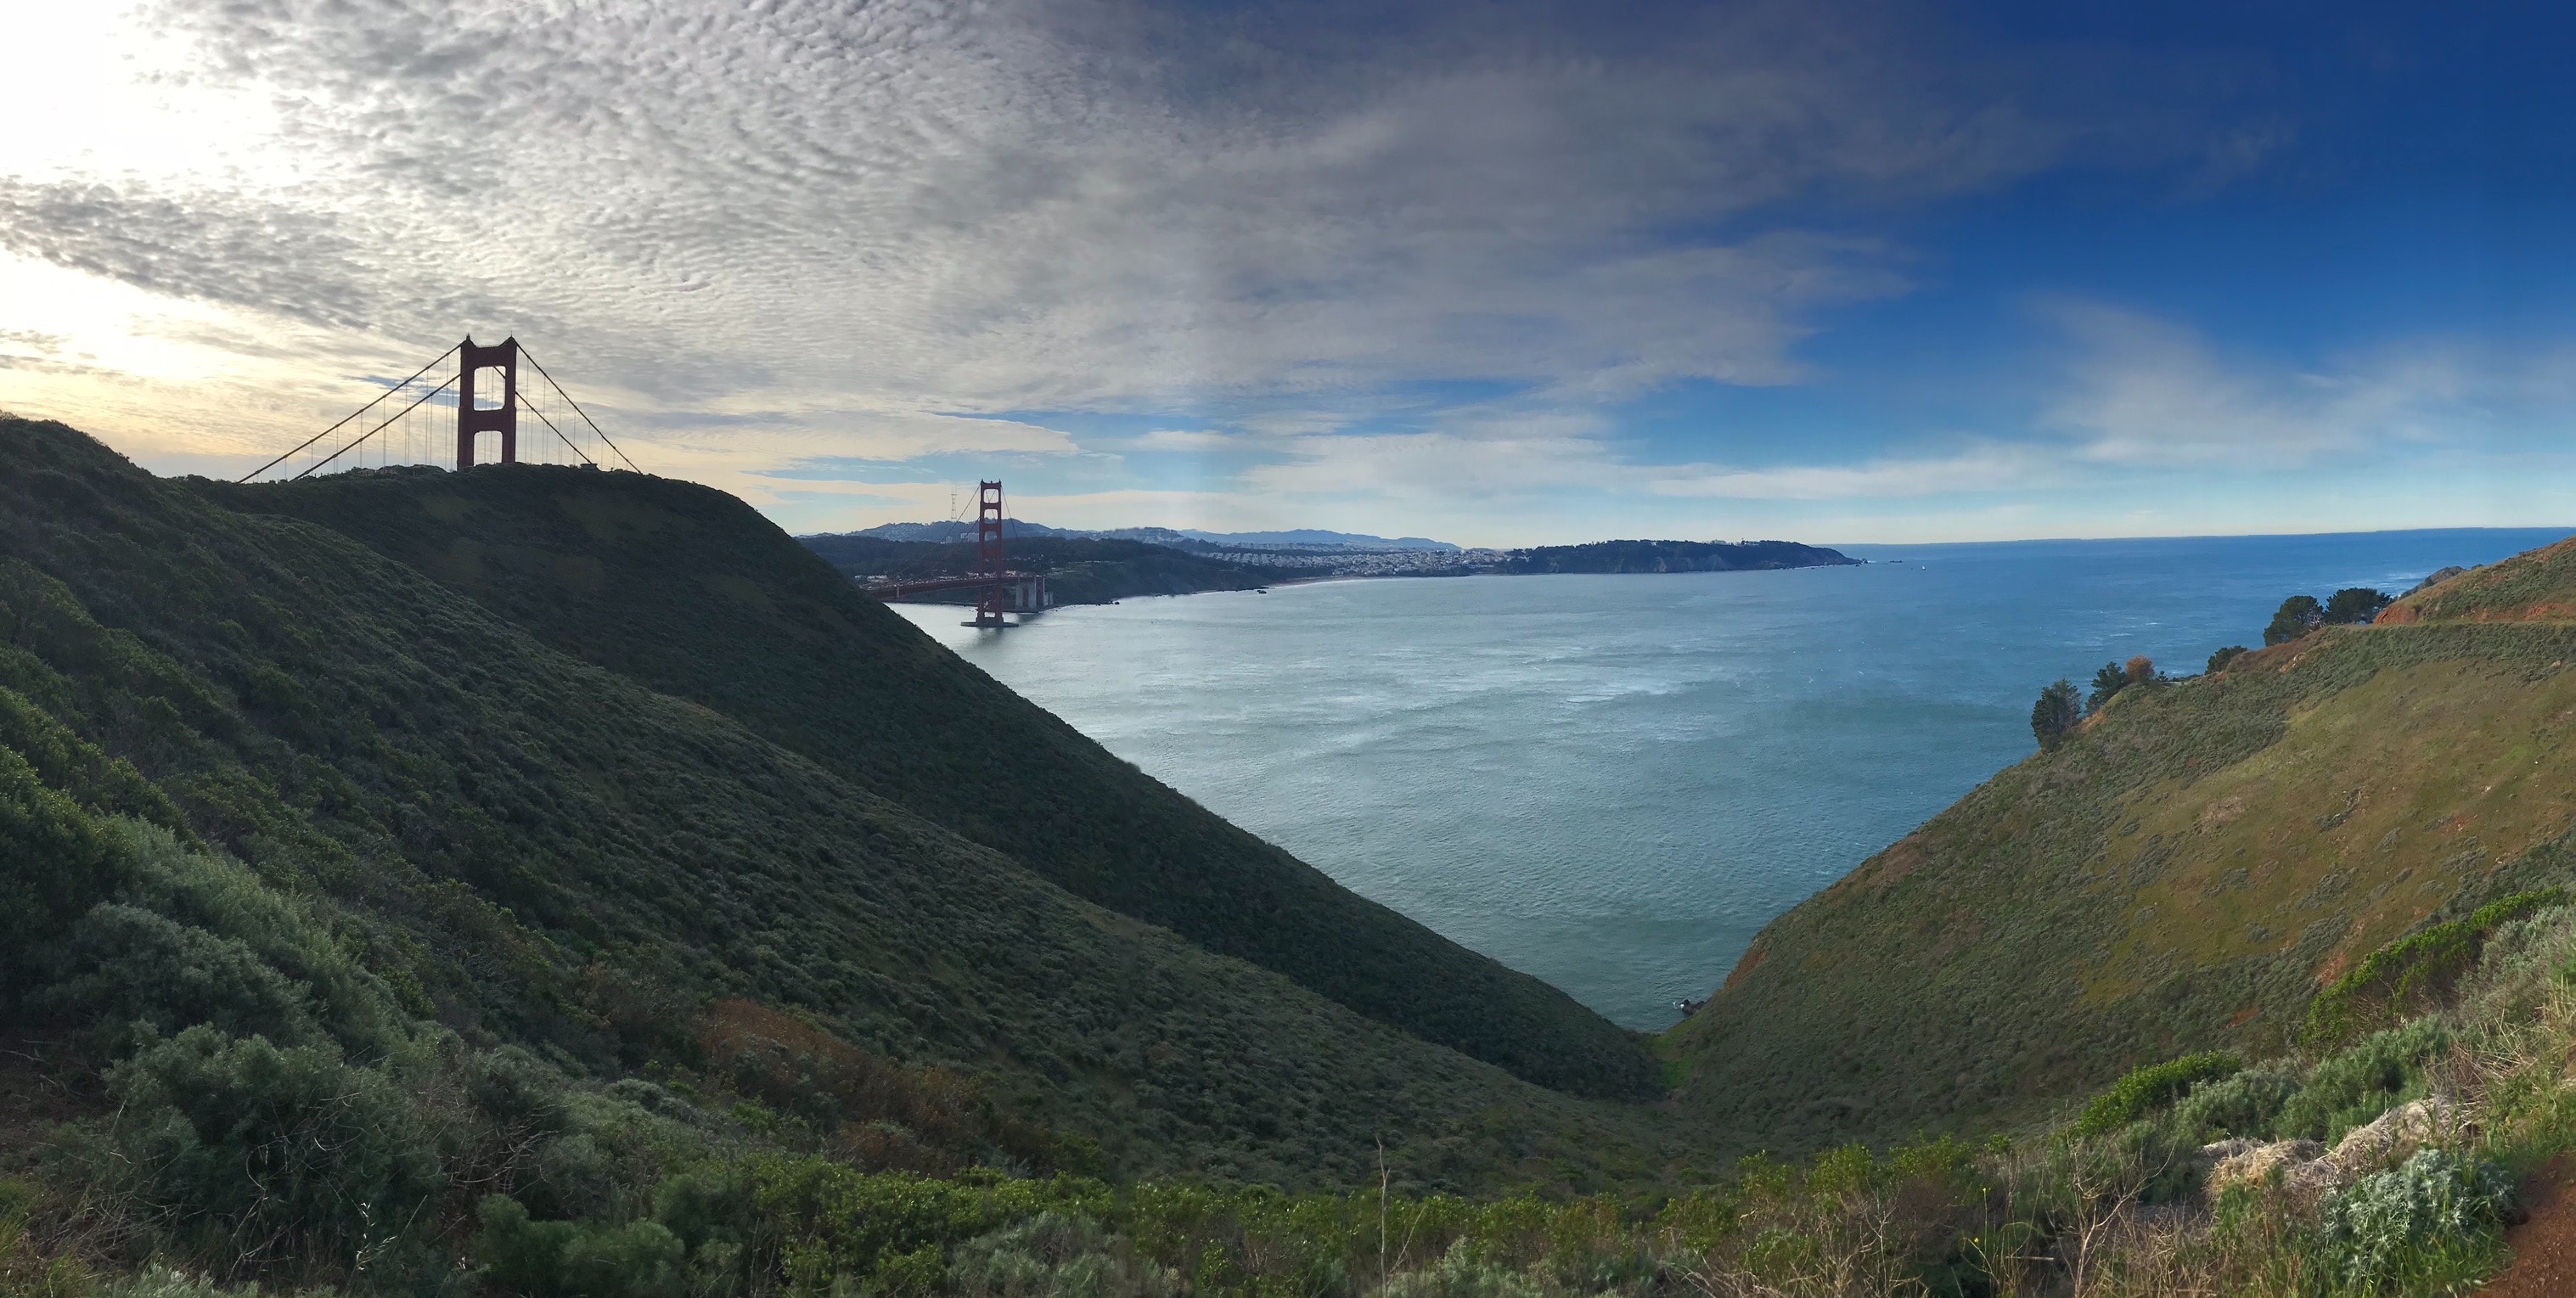
sky, highland, mountain, mountainous landforms, water, hill, cloud, water resources, reservoir, headland, sea, coast, landscape, photography, lake, river, loch, bay, fell, ocean, hill station, coastal and oceanic landforms, horizon, slope, road, tourism